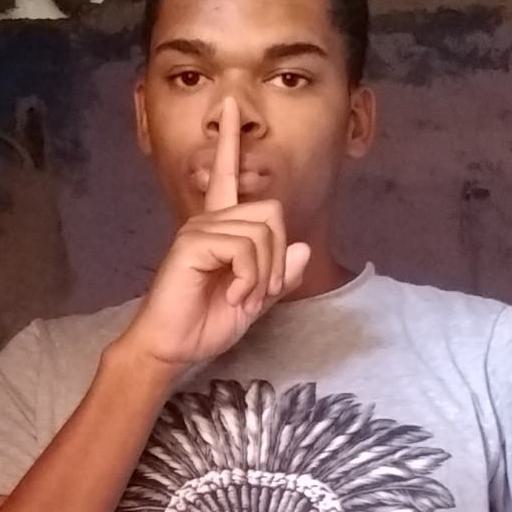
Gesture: mute